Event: Nepal Earthquake
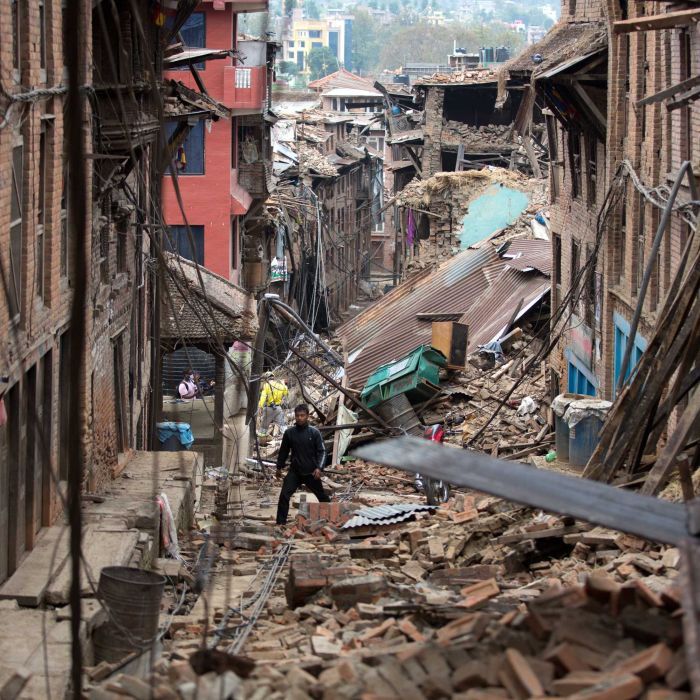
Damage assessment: damage